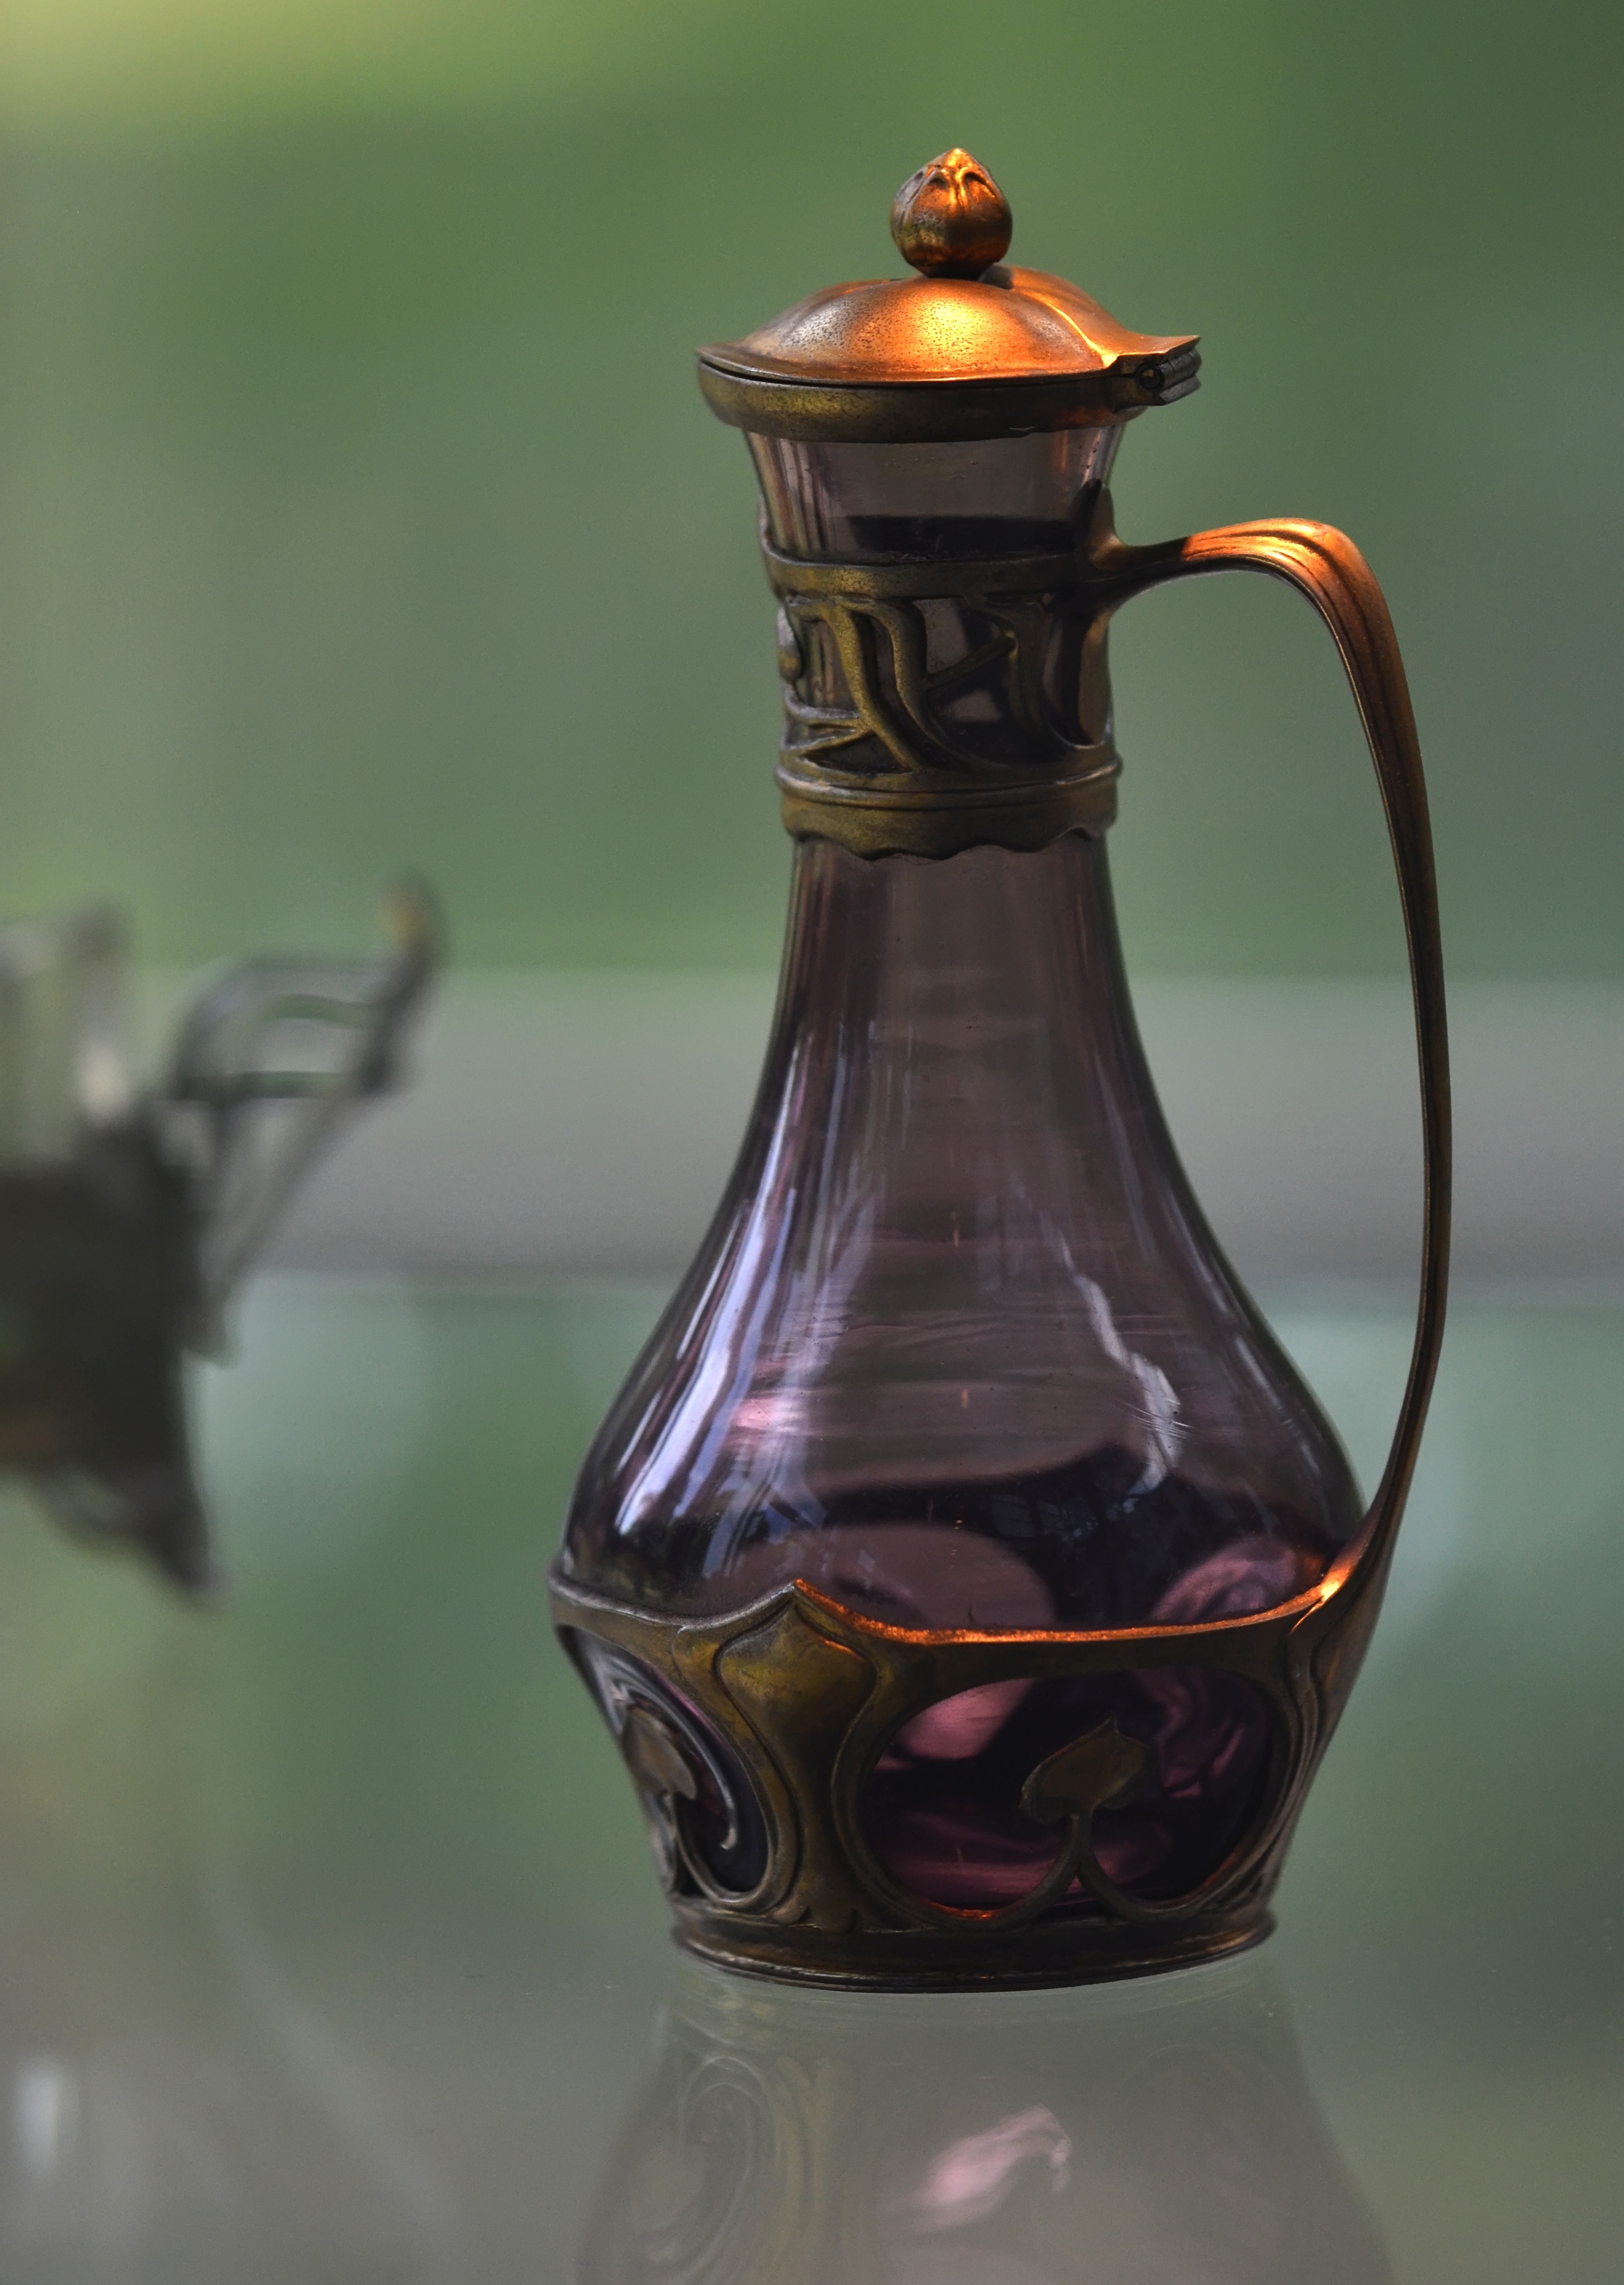
glass, vase, bottle, material, glass bottle, art nouveau, carafe, glass mug, drinkware